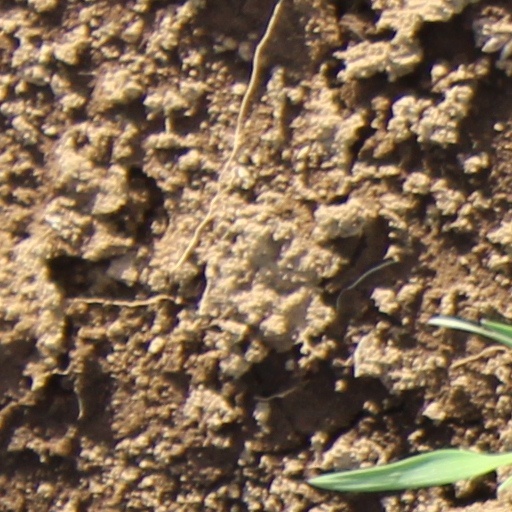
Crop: wheat